Mo Farah

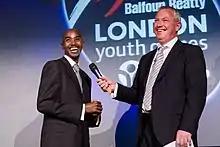
Farah at the 2010 London Youth Games Hall of Fame and Awards Evening

Farah often marks victories with a celebration dance known as the "Mobot". He adopted the move following a television appearance in May 2012 opposite sports presenter Clare Balding, on the panel game show "A League of Their Own". The host James Corden suggested to the panelists that they should think of a new dance to mark Farah's winning celebration, and Balding subsequently came up with the ""M"" gesture called "Mobot". At its inaugural demonstration, she indicated that the part of the move intended to represent the "M" in "Mo" was inspired by the dance to "YMCA", a popular song by the Village People. Corden himself then named it as the "Mobot". A robot was named "Mobot" at a university research exhibition, in honour of Farah's celebration. Farah has since used the pose as part of a charity to raise funds for his foundation. Virgin Media has promised to donate £2 for every YouTube video that is uploaded with someone doing the mobot. Farah often uses the sign-off "Shabba" in online postings.